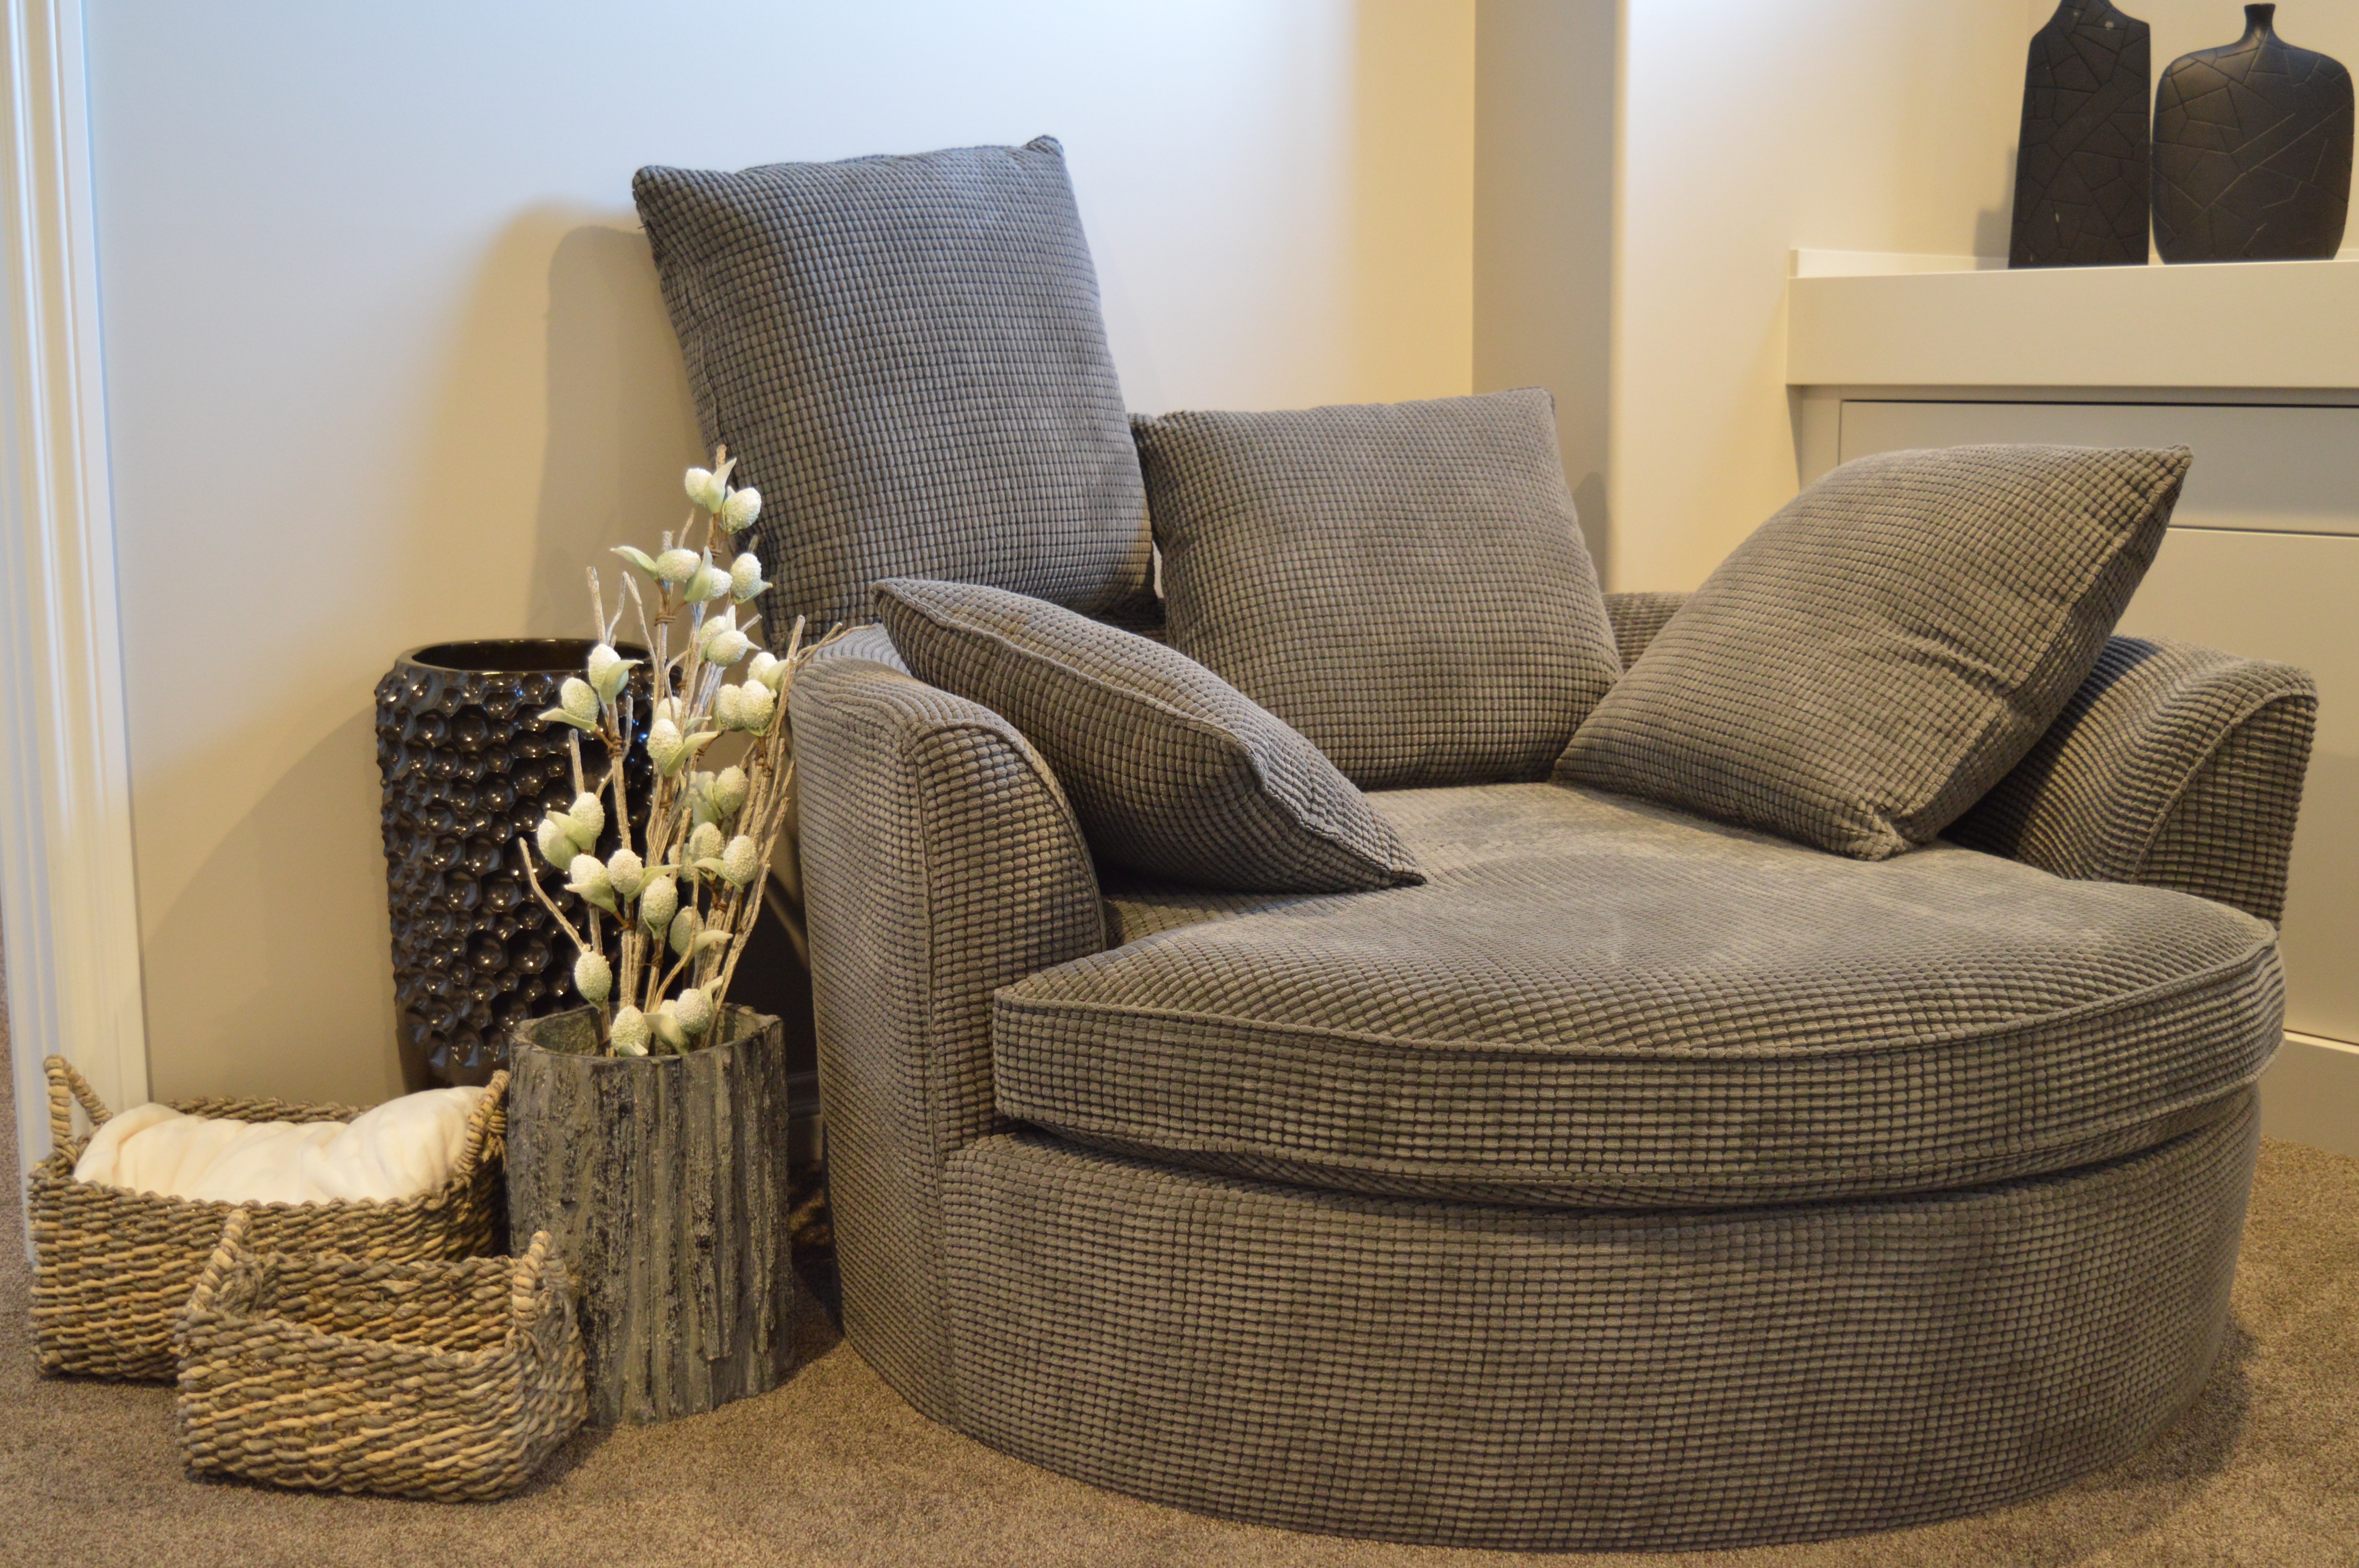
table, chair, interior, living room, furniture, room, sofa, decor, couch, wicker, interior design, relaxation, comfort, armchair, comfortable, home interior, loveseat, recliner, studio couch